Sigehard (patriarch of Aquileia)

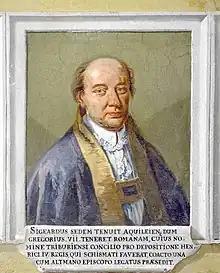
Posthumous portrait at the Palazzo Patriarcale in Udine

Sigehard or Sieghard (died on 12 August 1077), also known as Sigehard of Beilstein, was patriarch of Aquileia from 1068 to 1077. He was the member of a Bavarian noble family with estates in Chiemgau.